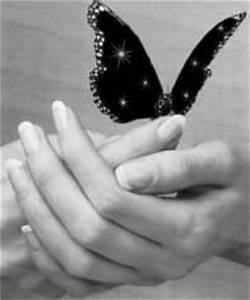
Label: butterfly